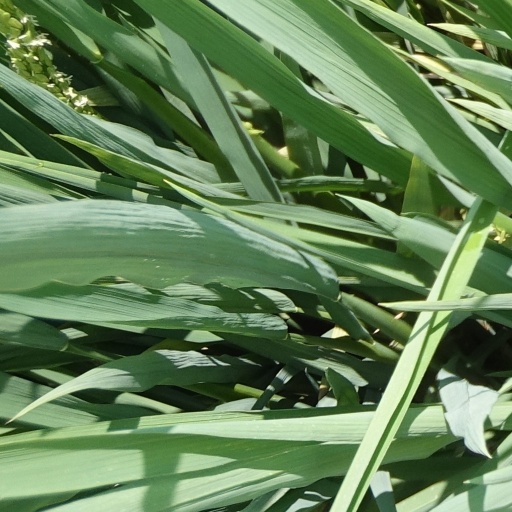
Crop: rice